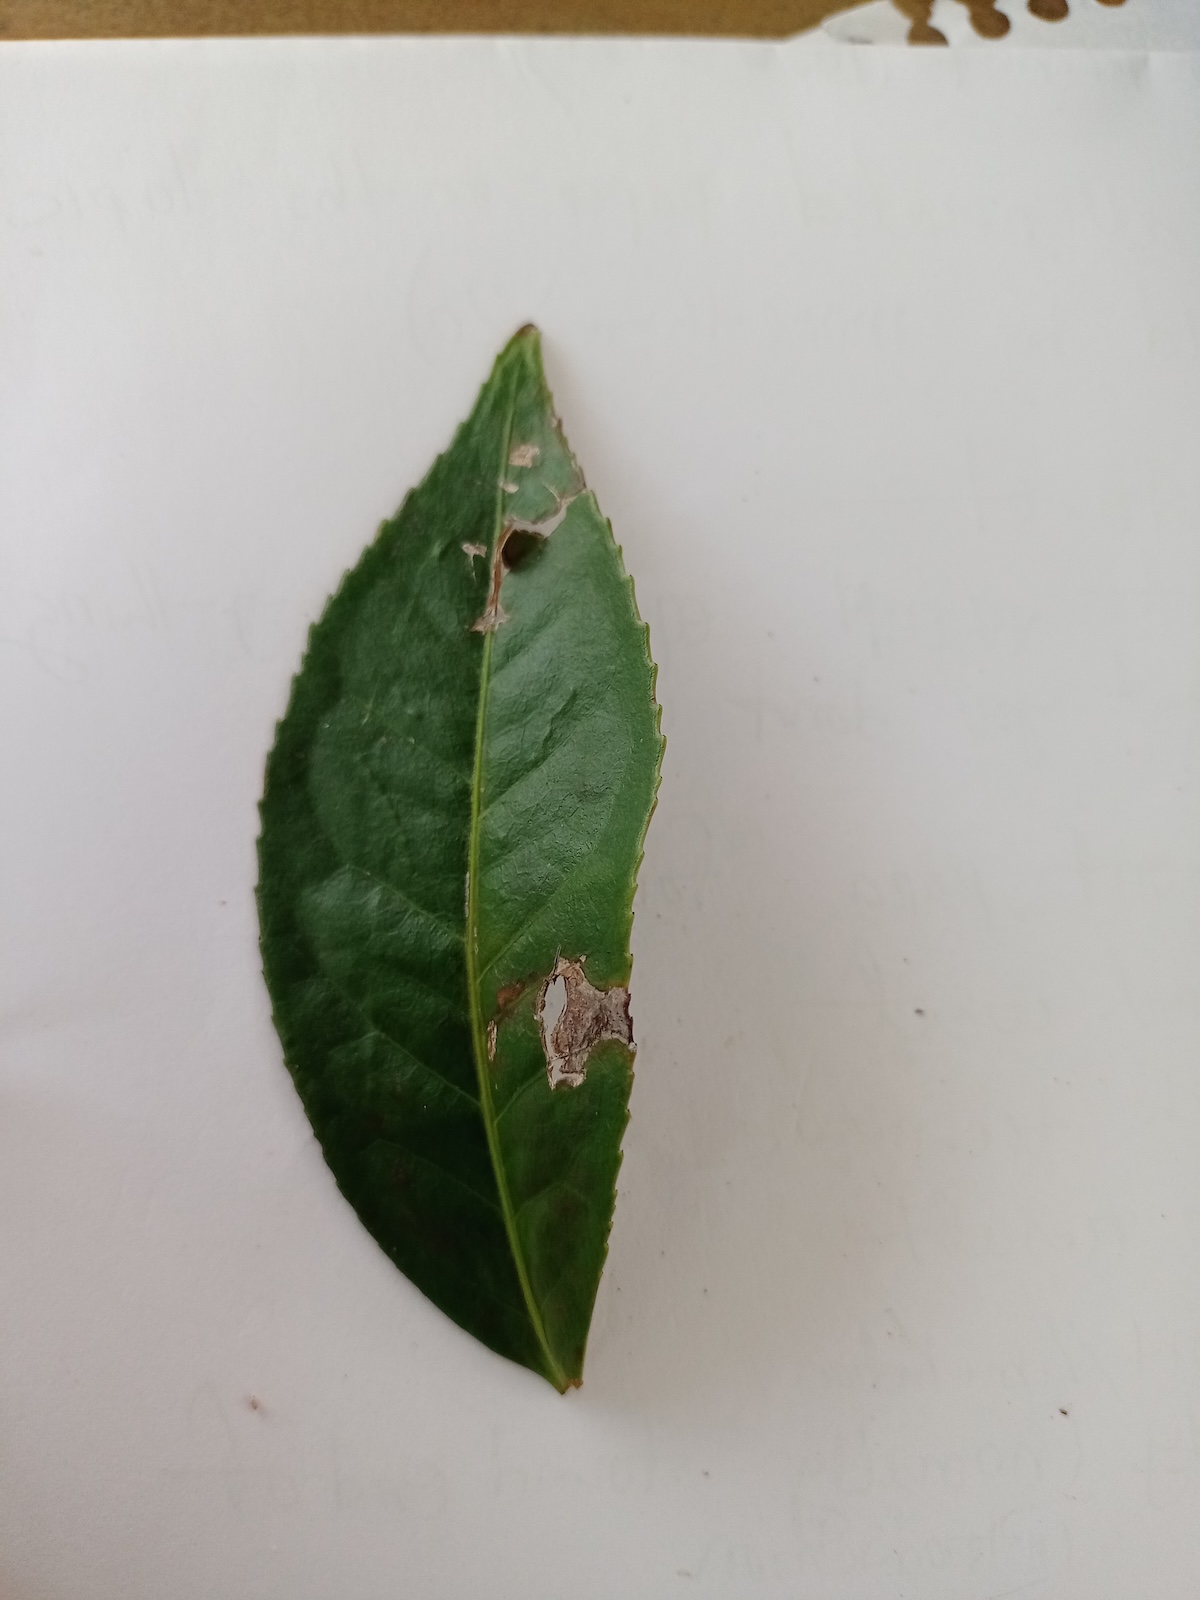
Label: Gray Blight